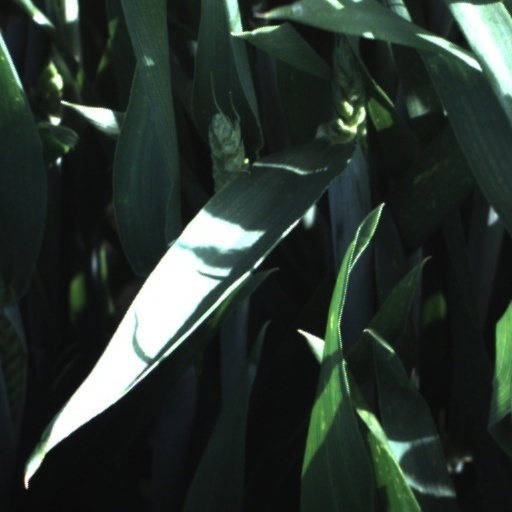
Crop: wheat